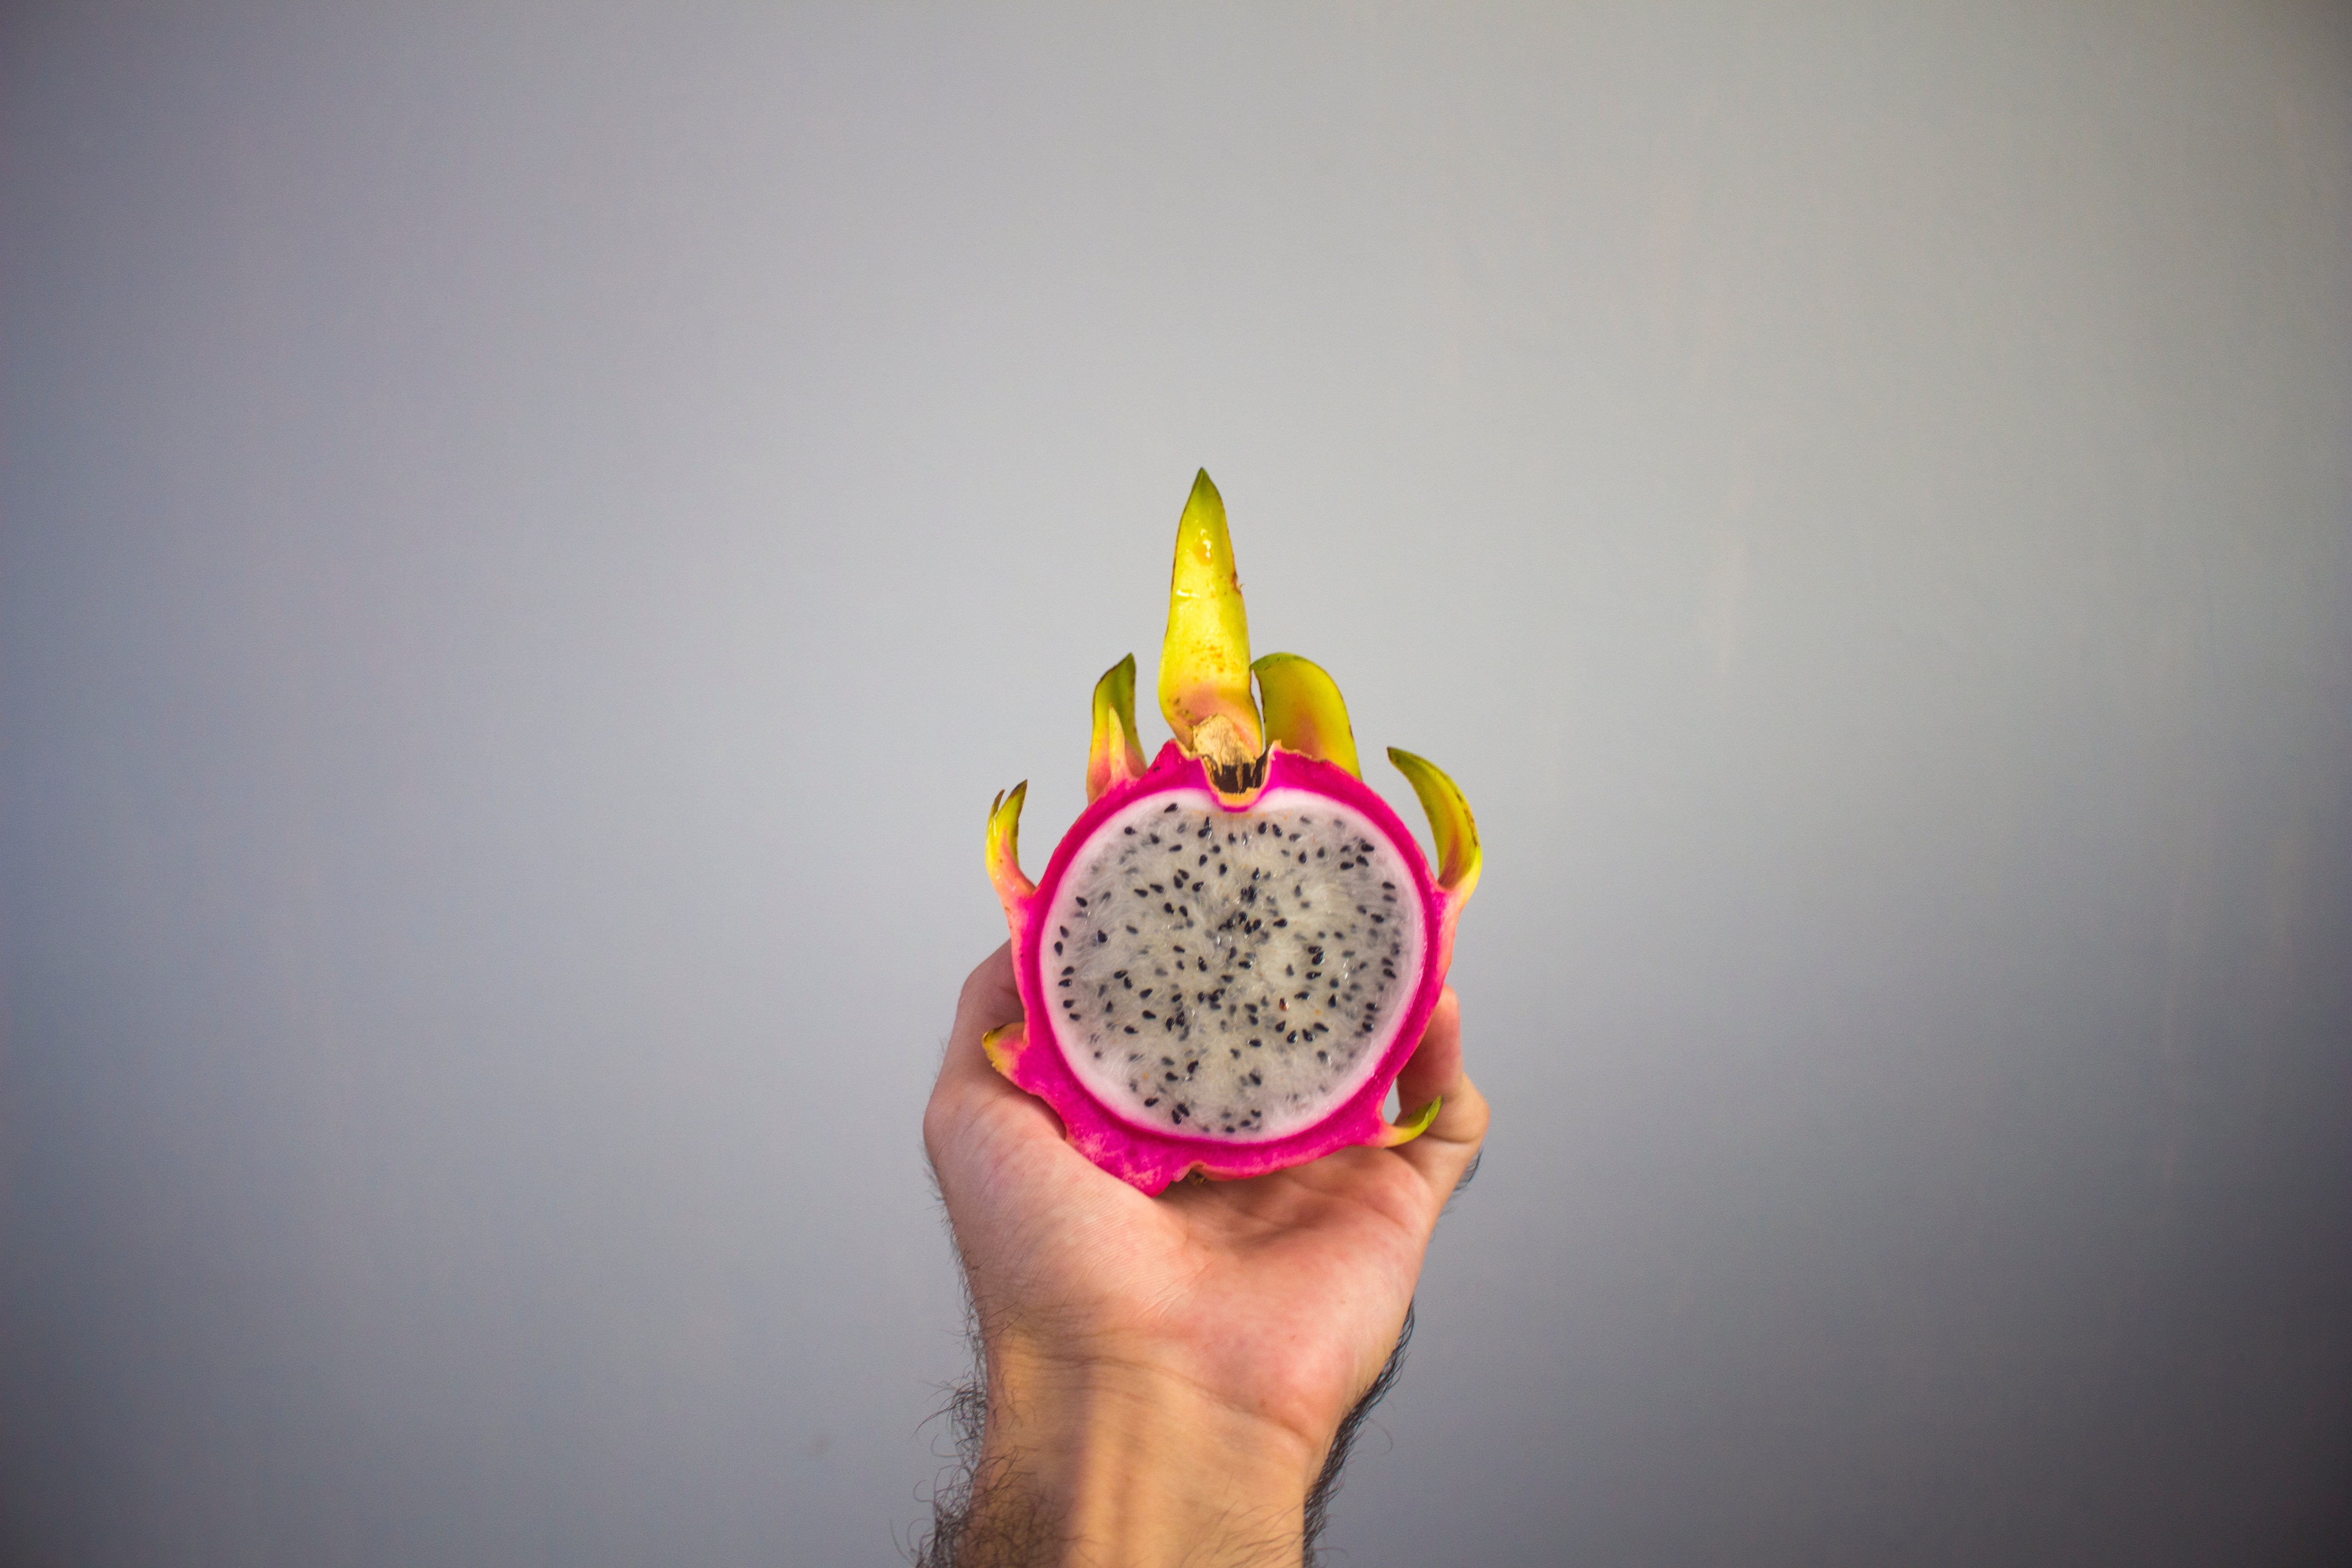
pitaya, fruit, dragonfruit, yellow, pink, hand, food, organism, plant, finger, still life photography, magenta, thumb